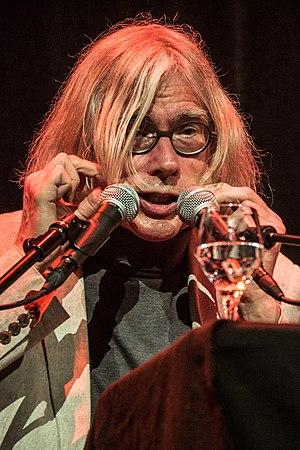
Jaap Blonk est un compositeur, poète et performer néerlandais né en 1953 à Woerden. Très tôt, il est influencé par Kurt Schwitters, à travers, notamment, la fameuse Ursonate qu'il découvre en 1979.